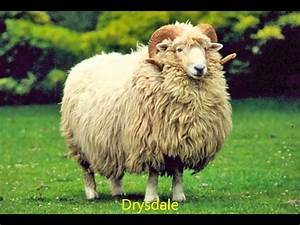
Label: pecora